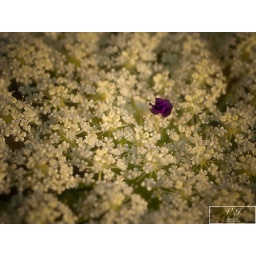
These white flowers have a single purple blossom in their center. Quite a nice find.